Shara Proctor

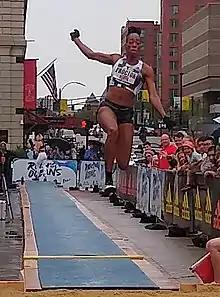
Shara Proctor competing in the long jump at the Adidas Boost Boston Games in 2019.

On 28 August 2015 at the World Championships in Beijing she became the first British female long jumper to jump over 7 metres (7.07) thus setting a new British record, and earning a silver medal.